Jess Sedunary

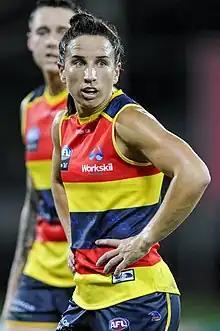
Sedunary playing for Adelaide in 2018

Jessica Sedunary (born 10 November 1990) is an Australian rules football Premiership Player. Retired in 2023 playing for the West Coast Eagles in the AFL Women's (AFLW). She has previously played for the Adelaide Football Club from 2017 to 2019 and 2021 to 2022 (S6) and the St Kilda Football Club in 2020.